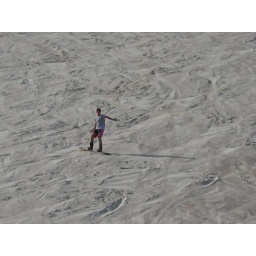
This is in Hirschau, Germany at a big sand hill where we, well Joey and Don went sand boarding.